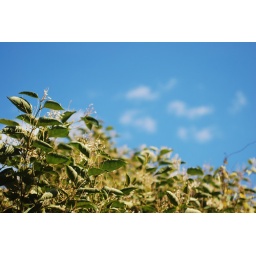
under the blue sky